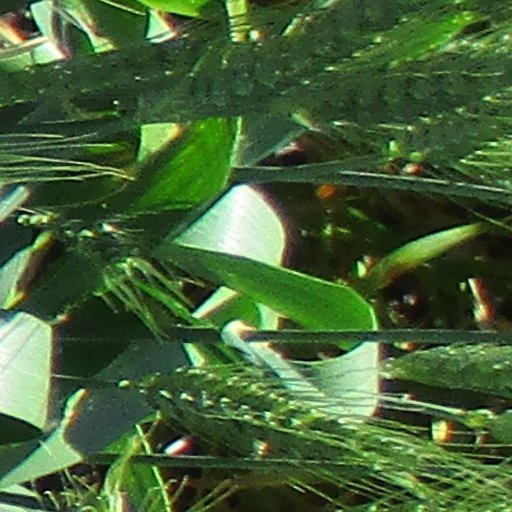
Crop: wheat